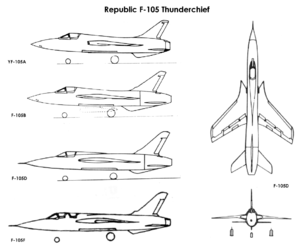
Le Republic F-105 Thunderchief était un chasseur-bombardier supersonique conçu par les États-Unis à la fin des années 1950. Il fait partie de la première génération de chasseurs supersoniques américains, connue sous le nom de Century Series Fighters. Employé exclusivement par les États-Unis, il mena la majorité des missions de bombardement du début de la guerre du Viêt Nam. Au départ conçu comme un avion d'attaque nucléaire monoplace, deux versions Wild Weasel biplaces furent aussi fabriquées et chargées de la dangereuse tâche de suppression des défenses aériennes de l'ennemi. Ces deux rôles firent du F-105 la cible prioritaire des avions ennemis, si bien qu'il fut le seul avion de chasse américain à être retiré du service en raison d'un taux d'attrition trop élevé.